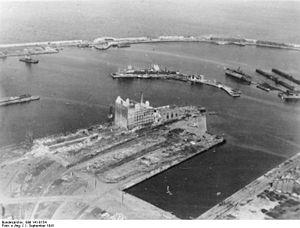
L'évacuation soviétique de Tallinn, également appelé catastrophe de Tallinn ou le Dunkerque russe était une opération soviétique pour évacuer les 190 navires de la flotte de la Baltique, des unités de l'Armée rouge, et des civils pro-soviétiques encerclées dans la base principale de la flotte de Tallinn alors situé en Estonie sous occupation soviétique au cours du mois d’août 1941.